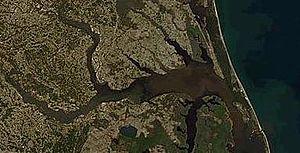
La baie d'Albemarle est un immense estuaire des côtes de Caroline du Nord aux États-Unis, situé à la confluence de plusieurs fleuves, parmi lesquelles le Chowan et le Roanoke. Elle est séparée de l’océan Atlantique par les Outer Banks, un cordon littoral formé d'un chapelet d'îles, et dont le chef lieu est Kitty Hawk à l'extrémité est de la baie. L’île Roanoke ferme le sud-est de la baie, et assure la jonction avec la baie de Pamlico. L'essentiel de l'eau de la baie d’Albemarle, qui vient des fleuves qui s'y déversent, est saumâtre ou douce, contrairement aux eaux de l’océan.